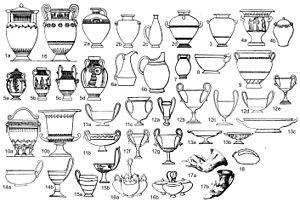
Dans l'Antiquité, notamment en Grèce et à Rome, il était fait un grand usage de récipients de toutes tailles et de toutes formes, répondant à tous les besoins, faits en céramique.